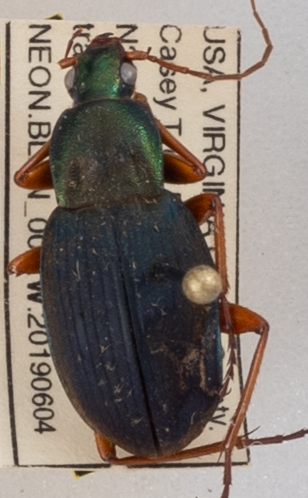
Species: Chlaenius aestivus
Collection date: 2019-06-04 04:00:00
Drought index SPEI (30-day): -0.9
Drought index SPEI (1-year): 2.09
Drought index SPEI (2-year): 2.09